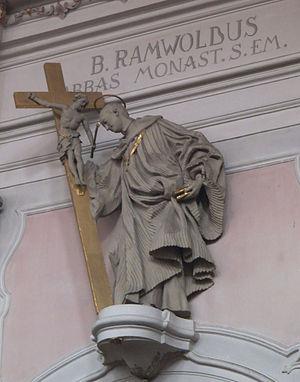
Le bienheureux Ramwod ou Ramuold, Ramwold, né au début du Xᵉ siècle à Trèves et mort le 17 mai de l'an mil à Ratisbonne, est un moine allemand qui fut abbé de l'abbaye Saint-Emmeran de Ratisbonne et qui est considéré comme bienheureux par l'Église catholique.